Cédric Bardon

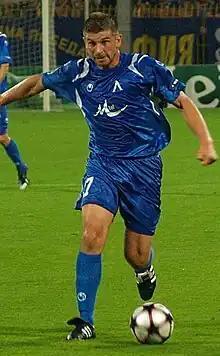
Bardon playing for Levski Sofia in 2009

Cédric Daniel Franck Bardon (born 15 October 1976) is a French former footballer who played as a forward.